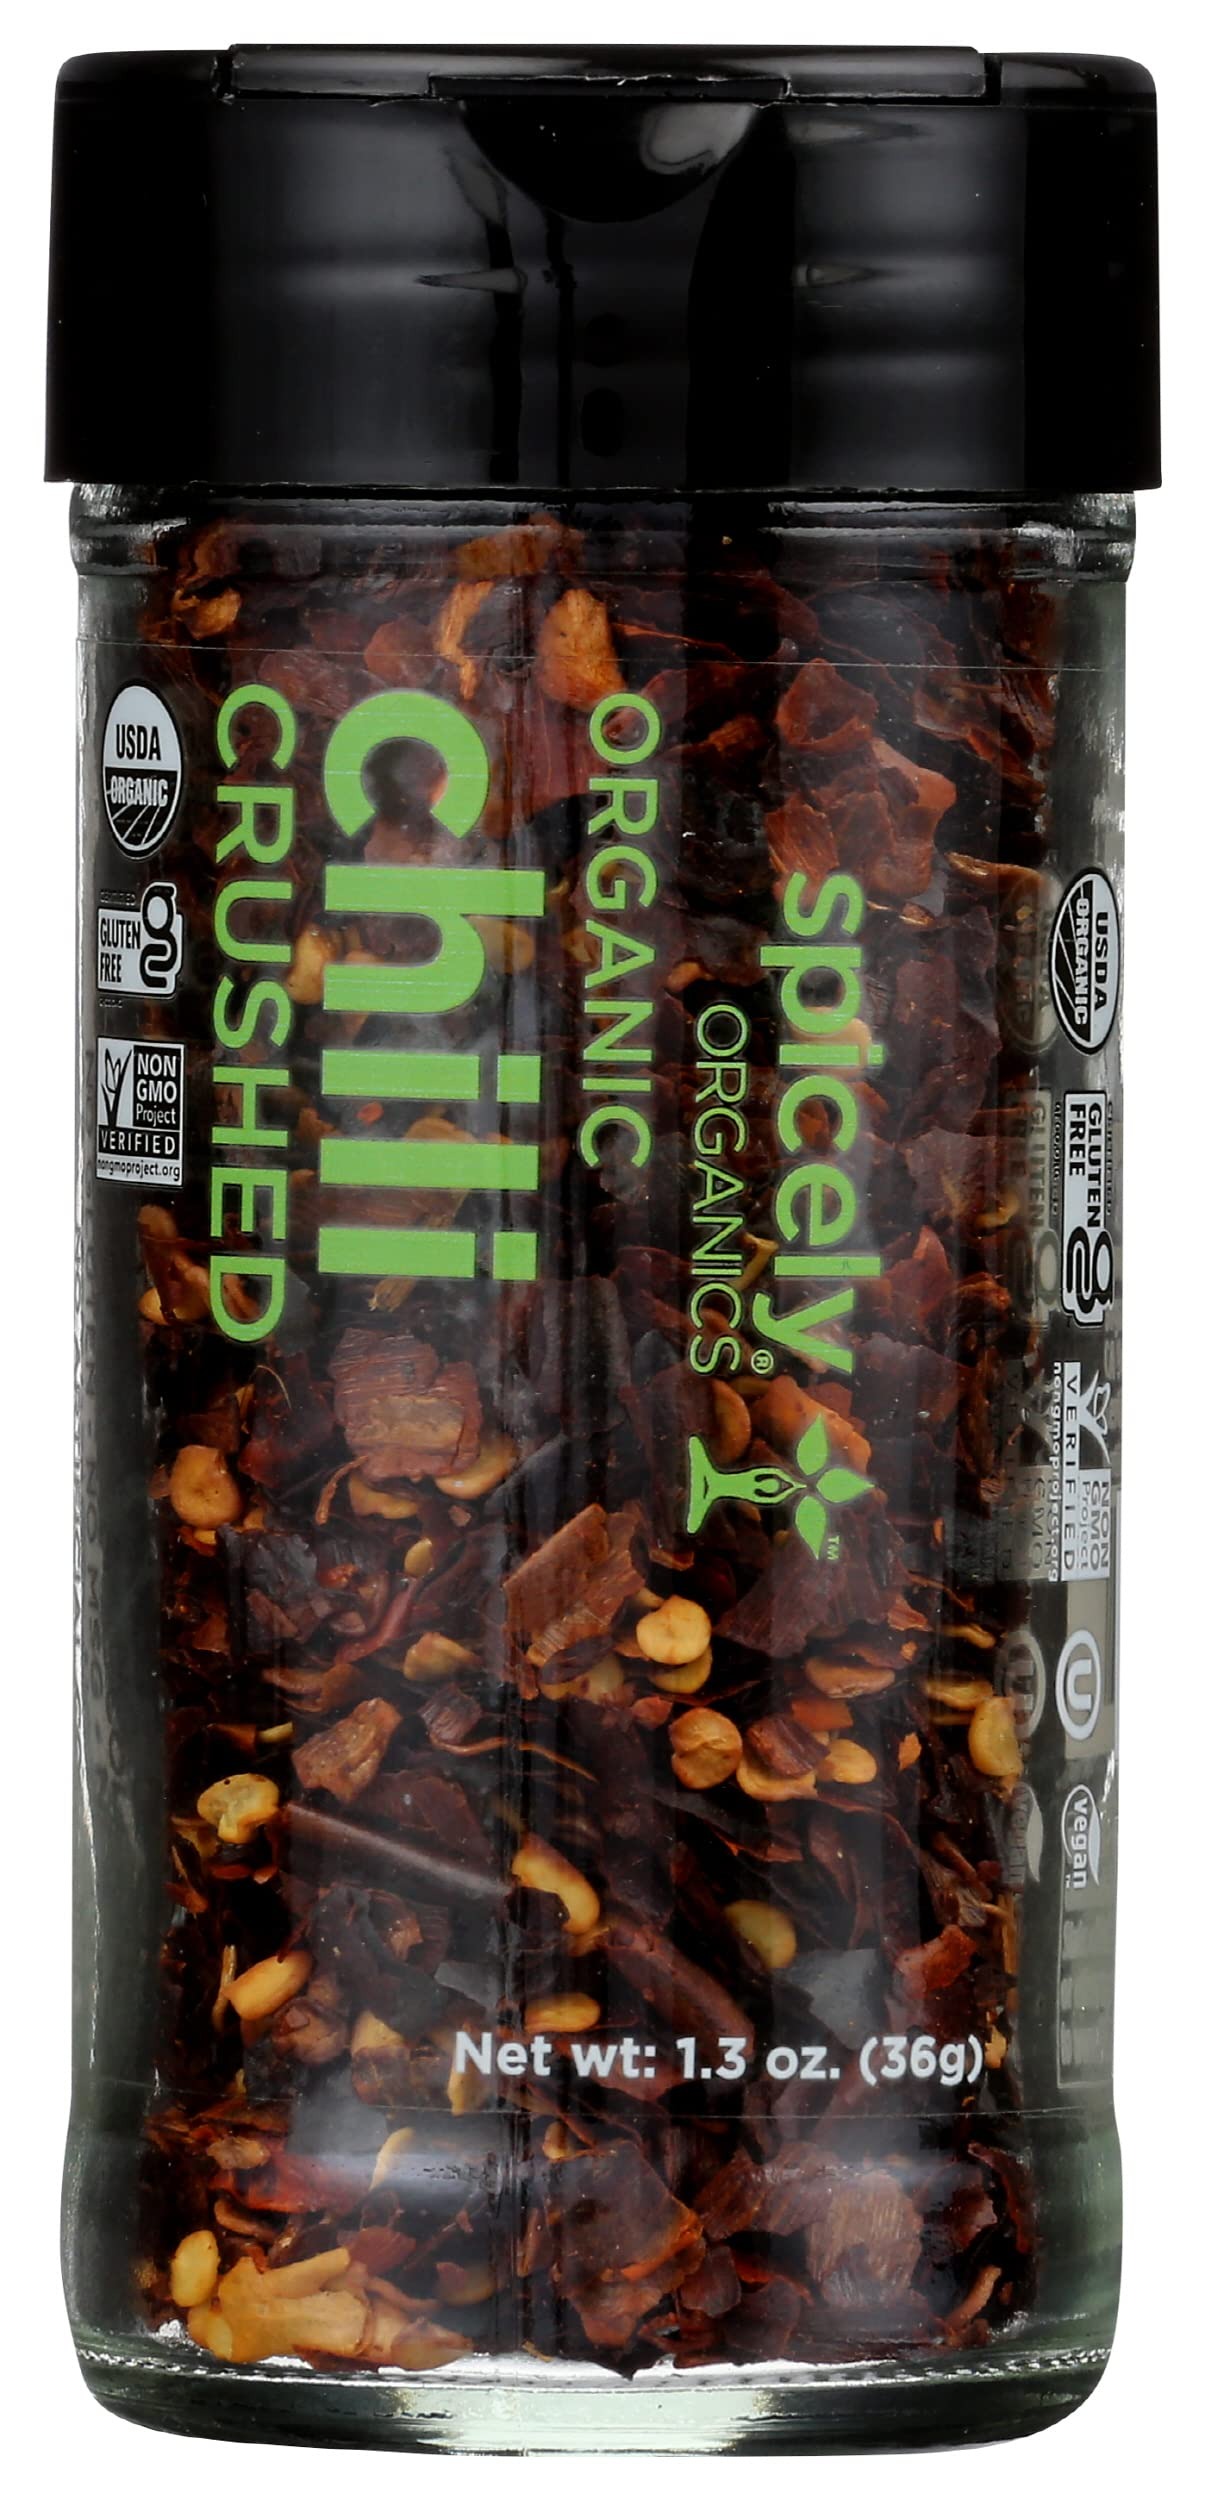
Item Name: Spicely Organics, Organic Chili Crushed, USDA Organic, 1.3 Oz (Pack of 3)
Bullet Point: Spicely Organics, Organic Chili Crushed, USDA Organic, 1.3 Oz (Pack of 3)
Value: 3.9
Unit: Ounce

Price: 40.74